Book of Jonah

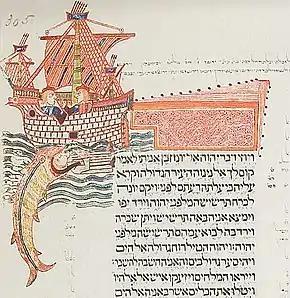
Illustrated "Jonah" from the 15th-century Kennicott Bible

The Book of Jonah is one of the twelve minor prophets of the Nevi'im ("Prophets") in the Hebrew Bible, and an individual book in the Christian Old Testament where it has four chapters. The book tells of a Hebrew prophet named Jonah, son of Amittai, who is sent by God to prophesy the destruction of Nineveh, but attempts to escape his divine mission.